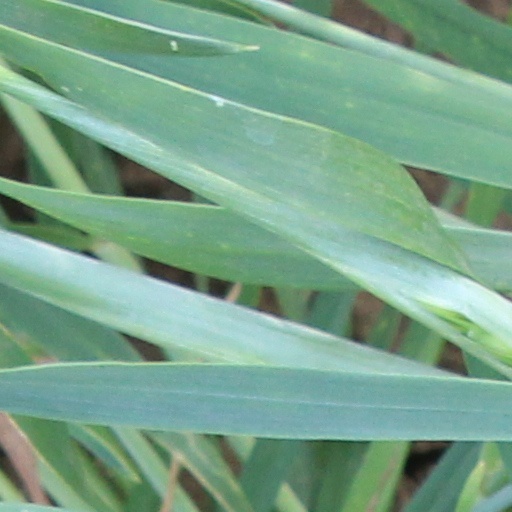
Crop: wheat